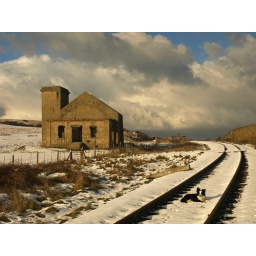
the old winding house from the ironstone mine on warset hill snow clouds coming in from the sea